Little Sheep Group

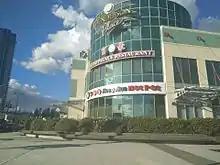
A Little Sheep outlet in Coquitlam, Canada

Due to the good operation of the first Little Sheep restaurant, founders successfully opened two Little Sheep Hot Pot restaurants in Qingshan District and Donghe District of Baotou City two months later, and the business was equally popular. This allowed the founders of Little Sheep to start the chain-store operation. They started opening more Little Sheep restaurants in other countries as well as of April 2000. In early 2001, the Little Sheep meat product processing base was established.